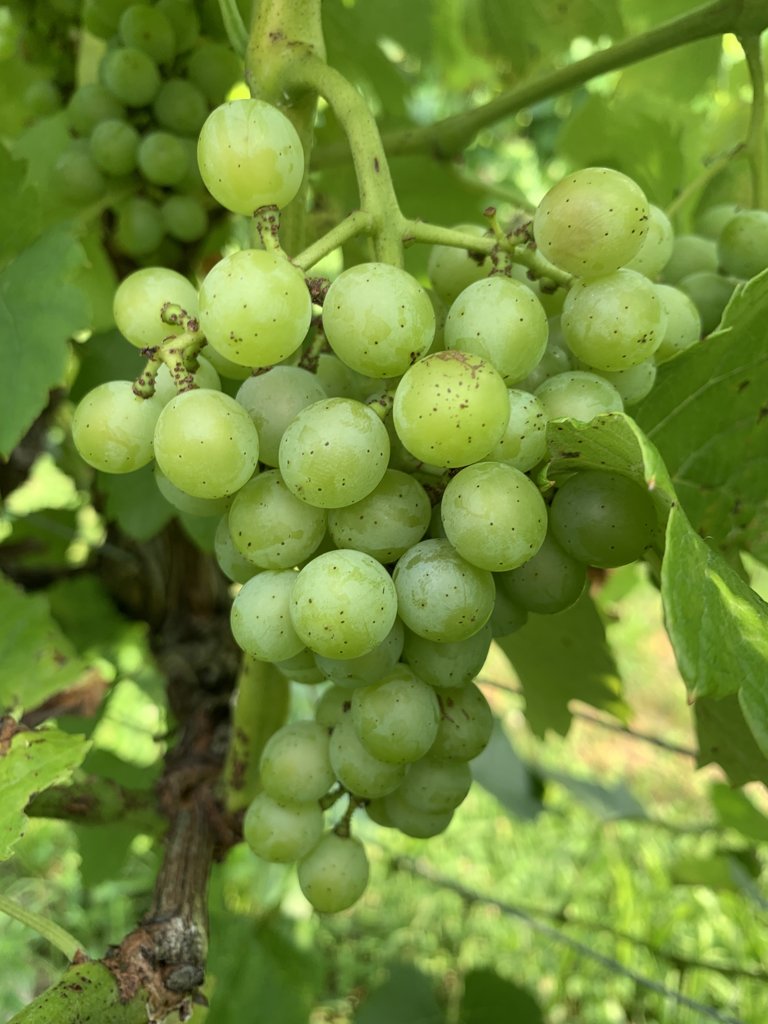
Berries visible: 65
Grape clusters: 3